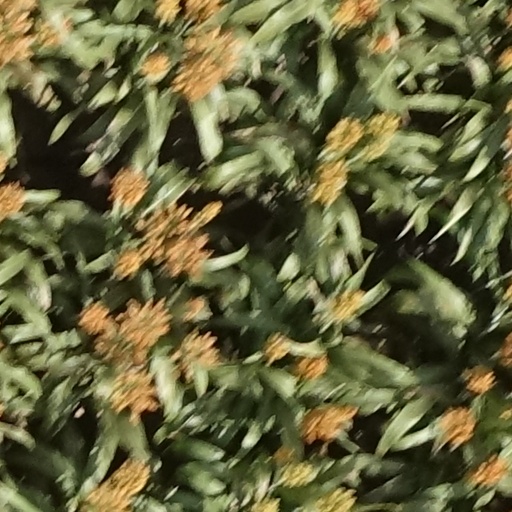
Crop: sorghum